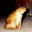
Label: frog